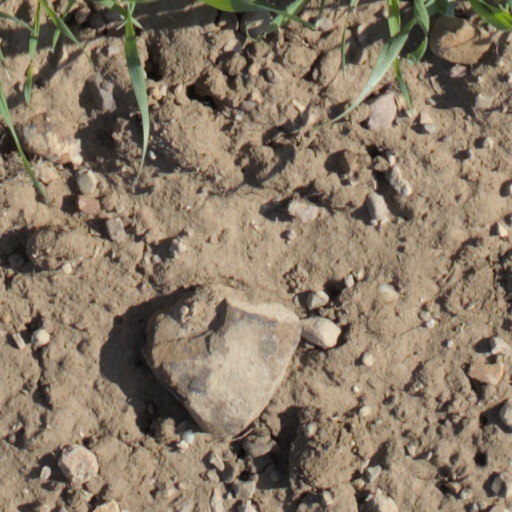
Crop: wheat